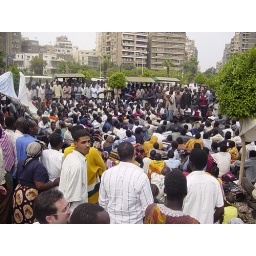
The only white boy in town